Terumo

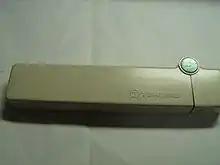
A Terumo thermometer

Terumo Penpol, the company's subsidiary in Trivandrum, India is the largest manufacturer of blood bags in India and supplies it to over 82 countries.